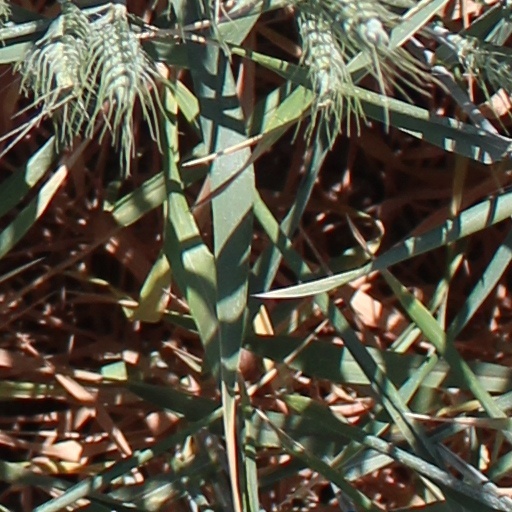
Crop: wheat